Mercer Street Historic District

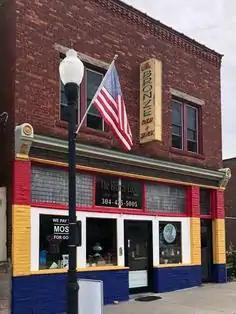
Contributing Business to the Historic District--The Bronze Look

Mercer Street Historic District is a national historic district located at Princeton, Mercer County, West Virginia. The district includes 28 contributing buildings in the central business district of Princeton. The buildings are primarily two and three-story, masonry commercial buildings with storefronts on the first floor and housing in the upper stories. Almost all of the buildings date from the opening of the Virginian Railway in 1908 and 1909. Notable buildings include the Old Stag Clothing Store, Mercer County Schools Warehouse (c. 1930), Cleaners and Laundry Building (c. 1915), Sively Company Building (1913), Mullins Brothers Building (1912), and D&D Saddle and Tack Building (c. 1915).